Baiyun Park station

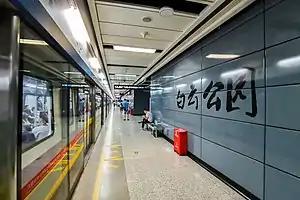
Platform 2

Baiyun Park Station, formerly called Baiyun New Town Station during planning, is a metro station of Guangzhou Metro Line 2. It is located at the underground of Qile Road at the centre area of the former Baiyun International Airport, in the Baiyun District of Guangzhou. It started its operation on 25 September 2010.